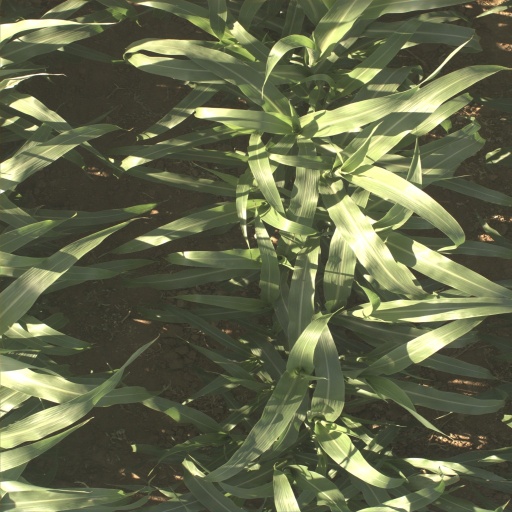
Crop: sorghum